PGC 2933

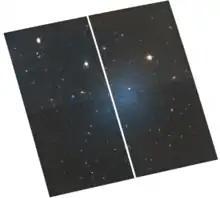
PGC 2933 in a Hubble Space Telescope photo

PGC 2933, also known as LEDA 2933 or ESO 540-032, is a faint dwarf irregular galaxy in the Sculptor Group. It can be seen in the southern constellation Cetus. According to measurements, the galaxy is located 11.15 million light-years away. The stars within ESO 540-032 consist of mostly old red giant branch stars with poor metallicity and young stars with slightly higher metallicity. It may have a large globular cluster (GC) orbiting it.